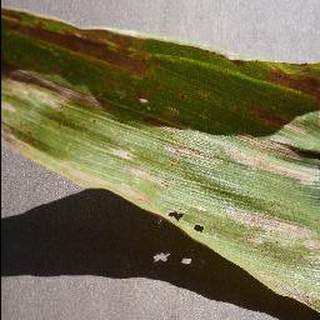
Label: corn_cercospora_leaf_spot